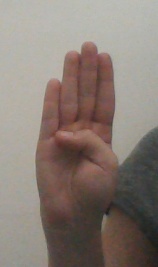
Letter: kaaf